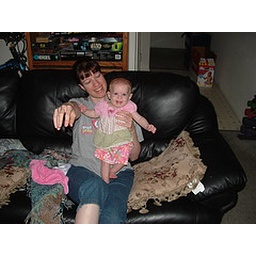
mommy and Abby in leather chair at old apartment with her new clothes on (4 months and 3 days old).